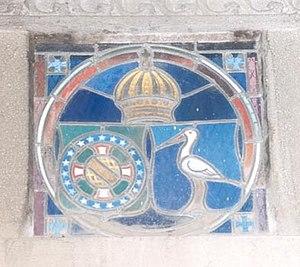
Détail du vitrail de la cathédrale de Petrópolis (Brésil) représentant l'union dynastique de la famille impériale du Brésil avec celle des comtes de Dobrzensky von Dobrzenicz. c'est-à-dire le mariage de D. Pedro Alcântara, prince de Grão-Pará (de jure, empereur D. Pedro III du Brésil) et Elisabeth Dobrzensky de Dobrzenicz.